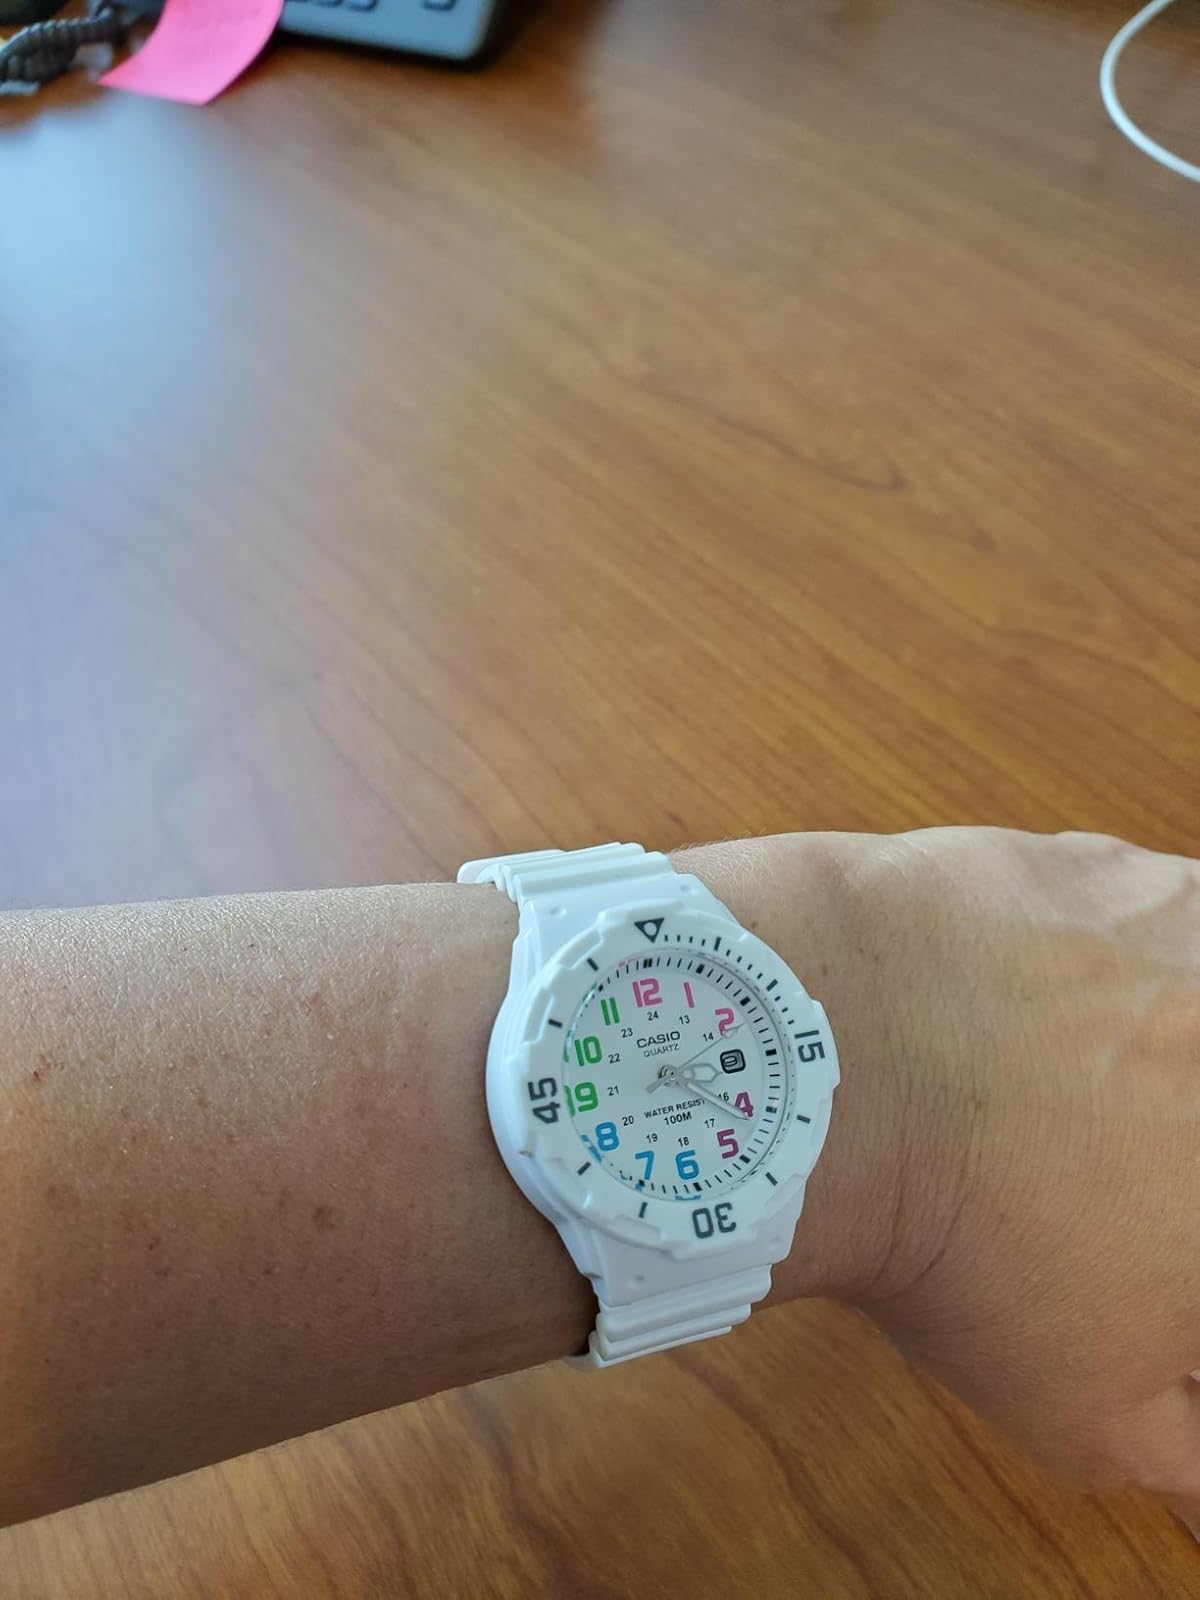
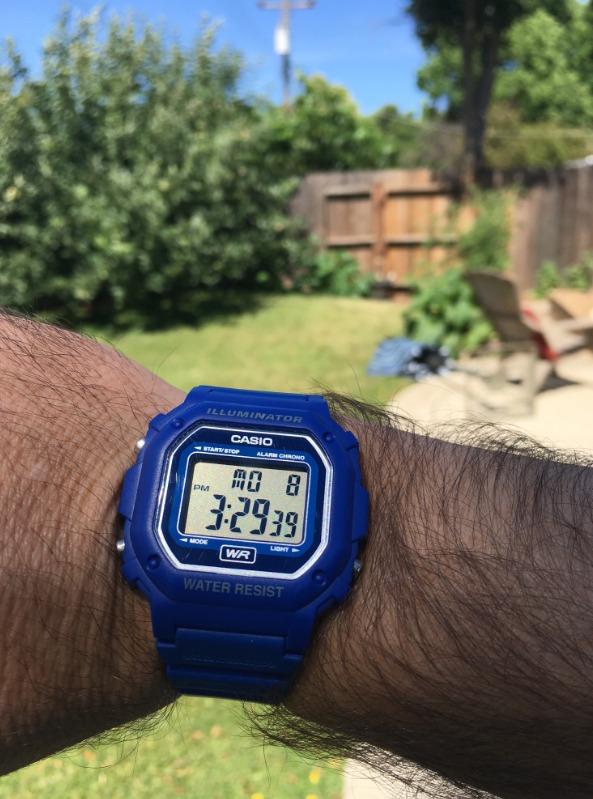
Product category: accessories_watch
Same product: no